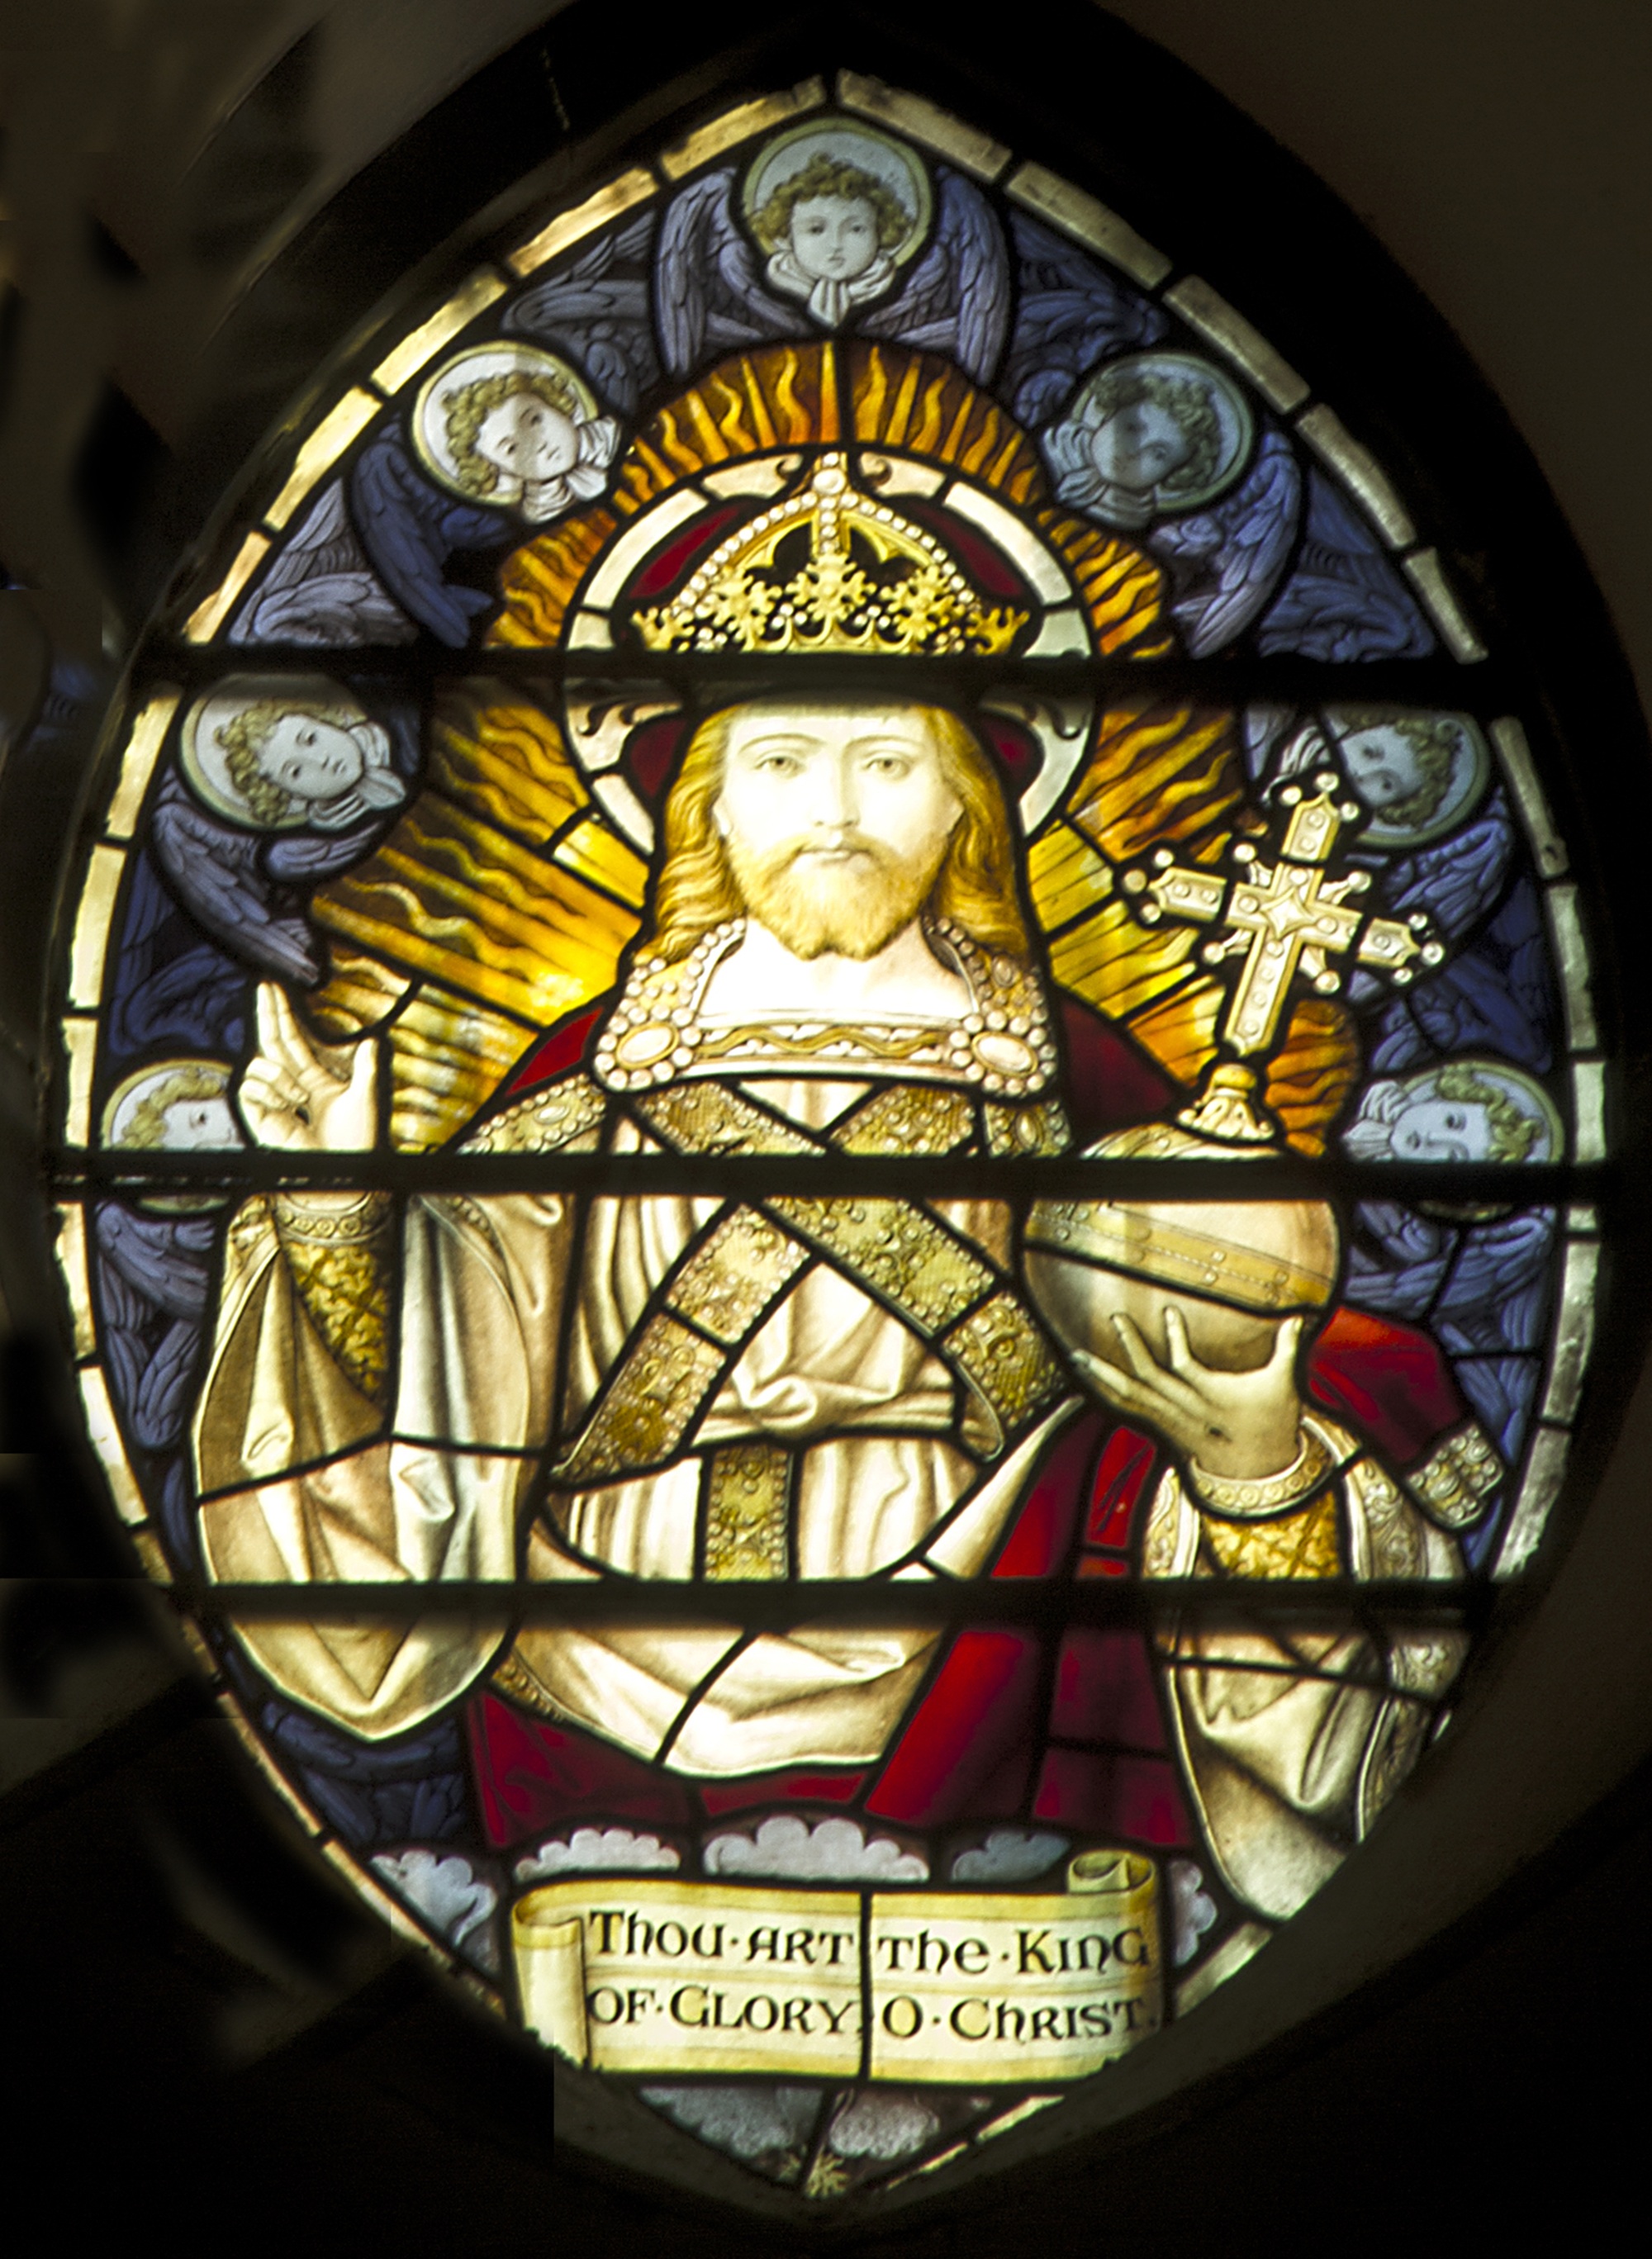
window, glass, color, religion, church, cathedral, colorful, christian, material, stained glass, religious, catholic, christ, king, saint, jesus, christianity, holy, stained, glory, god, stained glass window